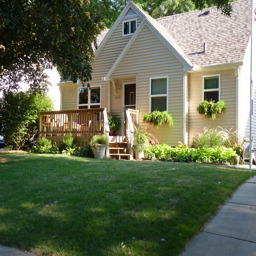
august yard of unit of time